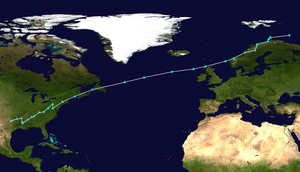
La saison des tempêtes hivernales en Europe de 2019-2020 désigne l'apparition de cyclones extratropicaux en Europe. La plupart des cyclones extratropicaux en Europe se forment entre septembre et mars.